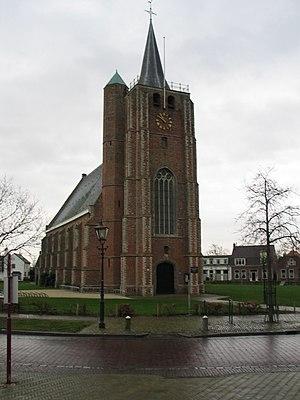
Schouwen-Duiveland est une île et une commune des Pays-Bas, dans la province de Zélande.